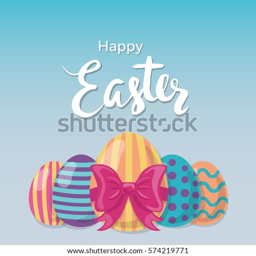
painted easter eggs with a handwritten phrase .